Lukáš Zima

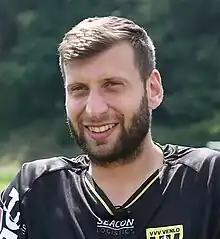
Zima with VVV-Venlo in 2021

Lukáš Zima (born 9 January 1994) is a Czech professional footballer who plays as a goalkeeper for Liga I club FCSB.